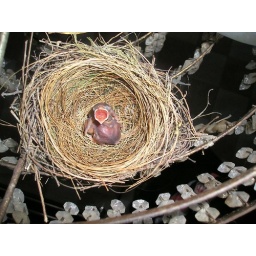
lil bird in the sitting room.